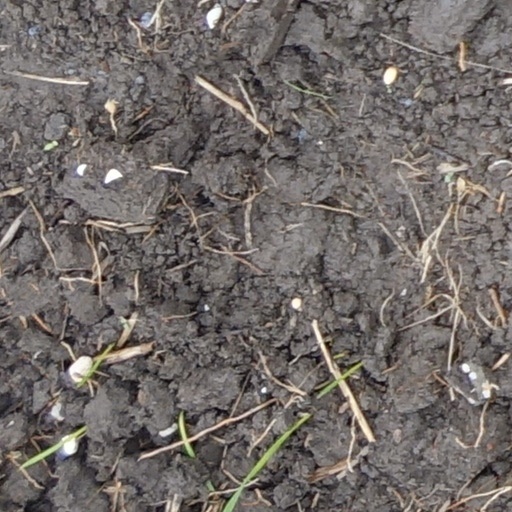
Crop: wheat